Madera County, California

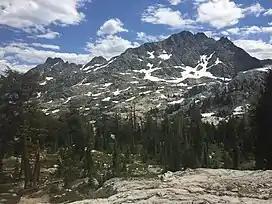
The highest point in Madera county is Mount Ritter standing at .

The region now known as Madera County was originally the territory of several Native American tribes, notably the Mono, Chukchansi, and Miwok. The Mono inhabited the upper San Joaquin River region, encompassing areas around North Fork and Crane Valley. The Chukchansi tribe lived in what are today the communities of Oakhurst, Coarsegold, Ahwahnee, and the lower foothills extending to the San Joaquin Valley. Meanwhile, the Miwok were located in the vicinity of Ahwahnee, Wawona, Mariposa, and the Yosemite Valley.